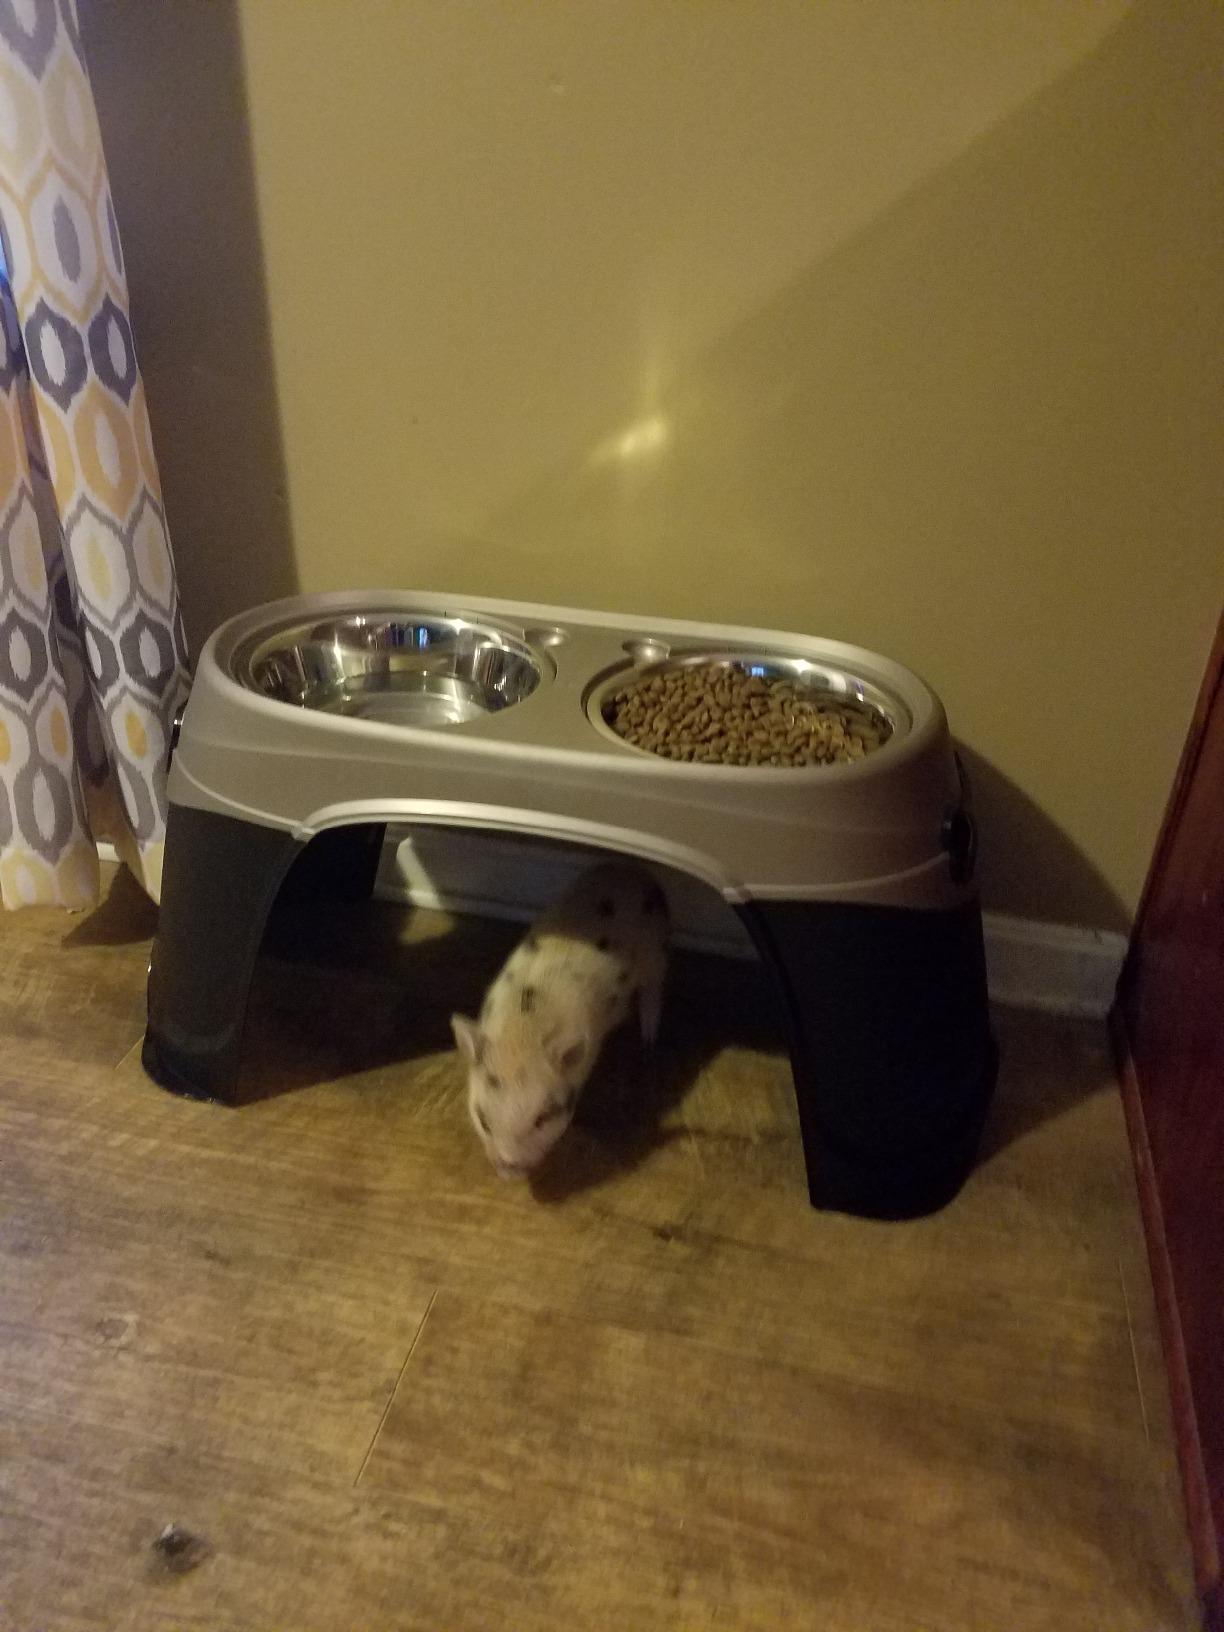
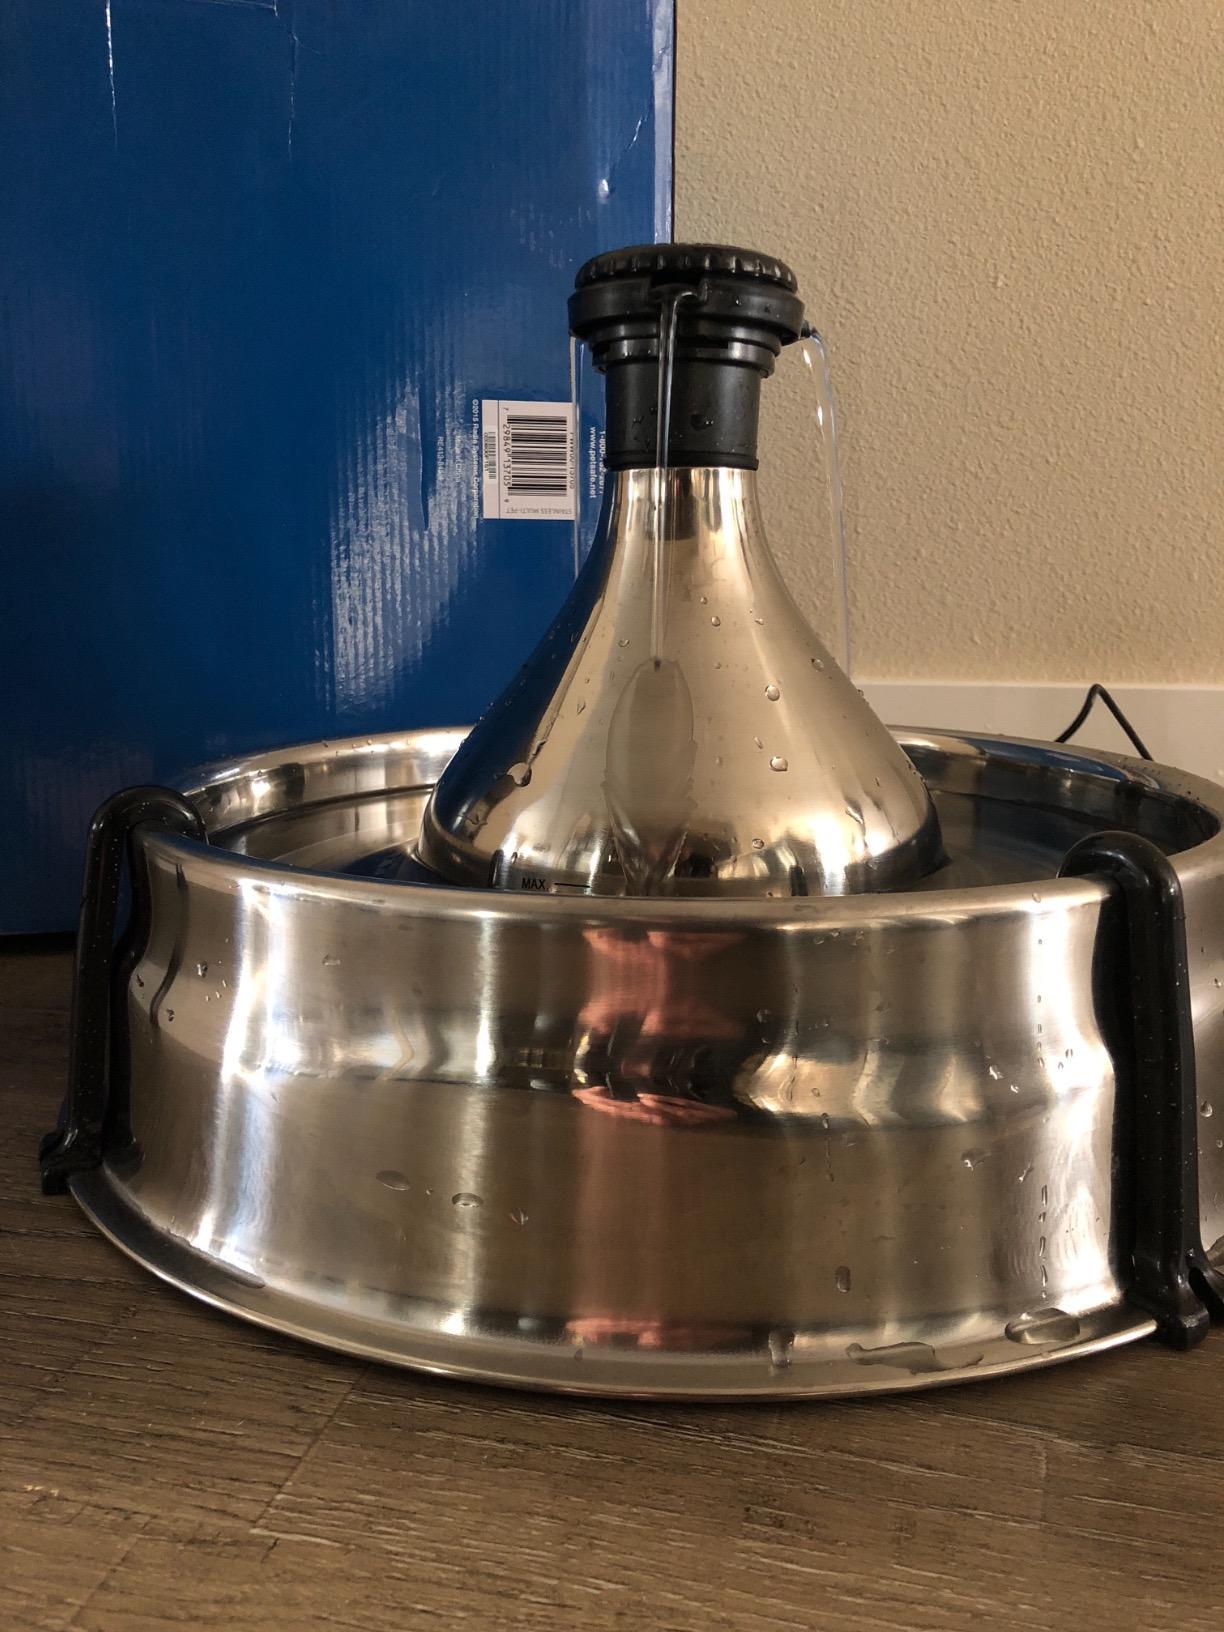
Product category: items_bowl
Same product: no